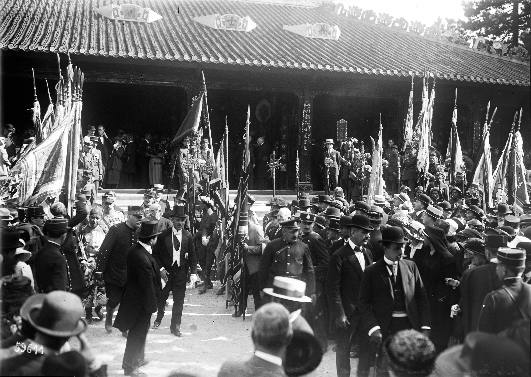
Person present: Yes